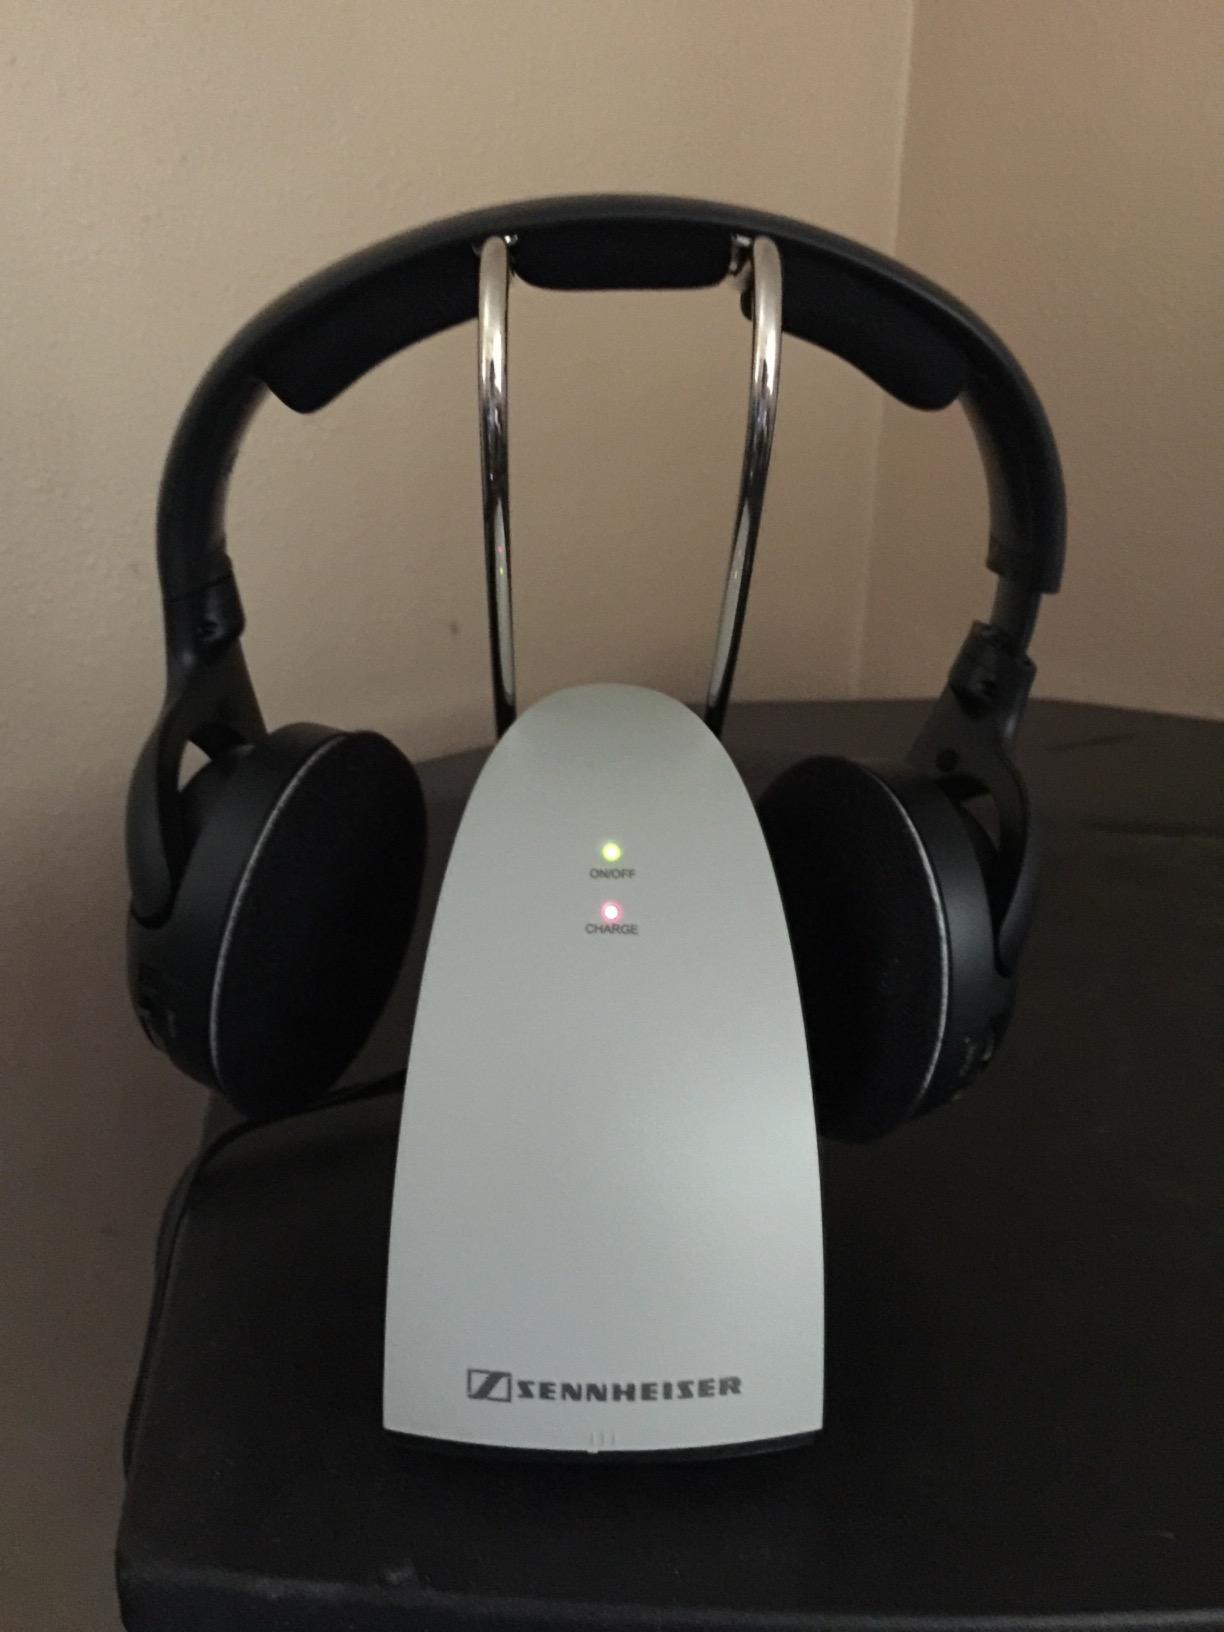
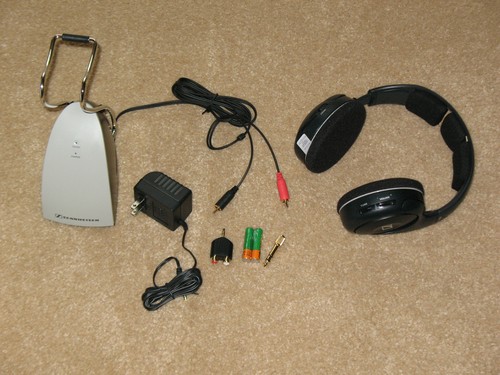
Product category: headphones
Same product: yes